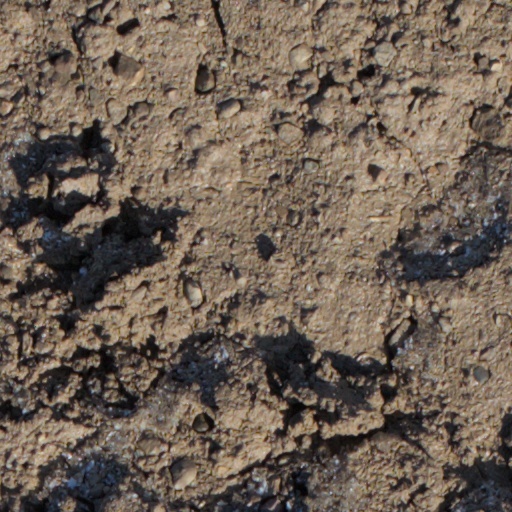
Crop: wheat